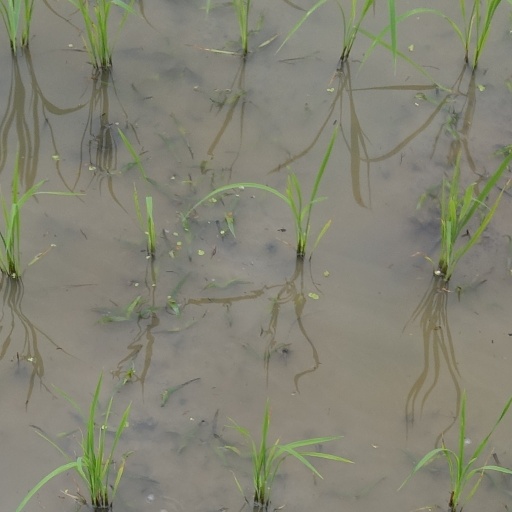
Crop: rice